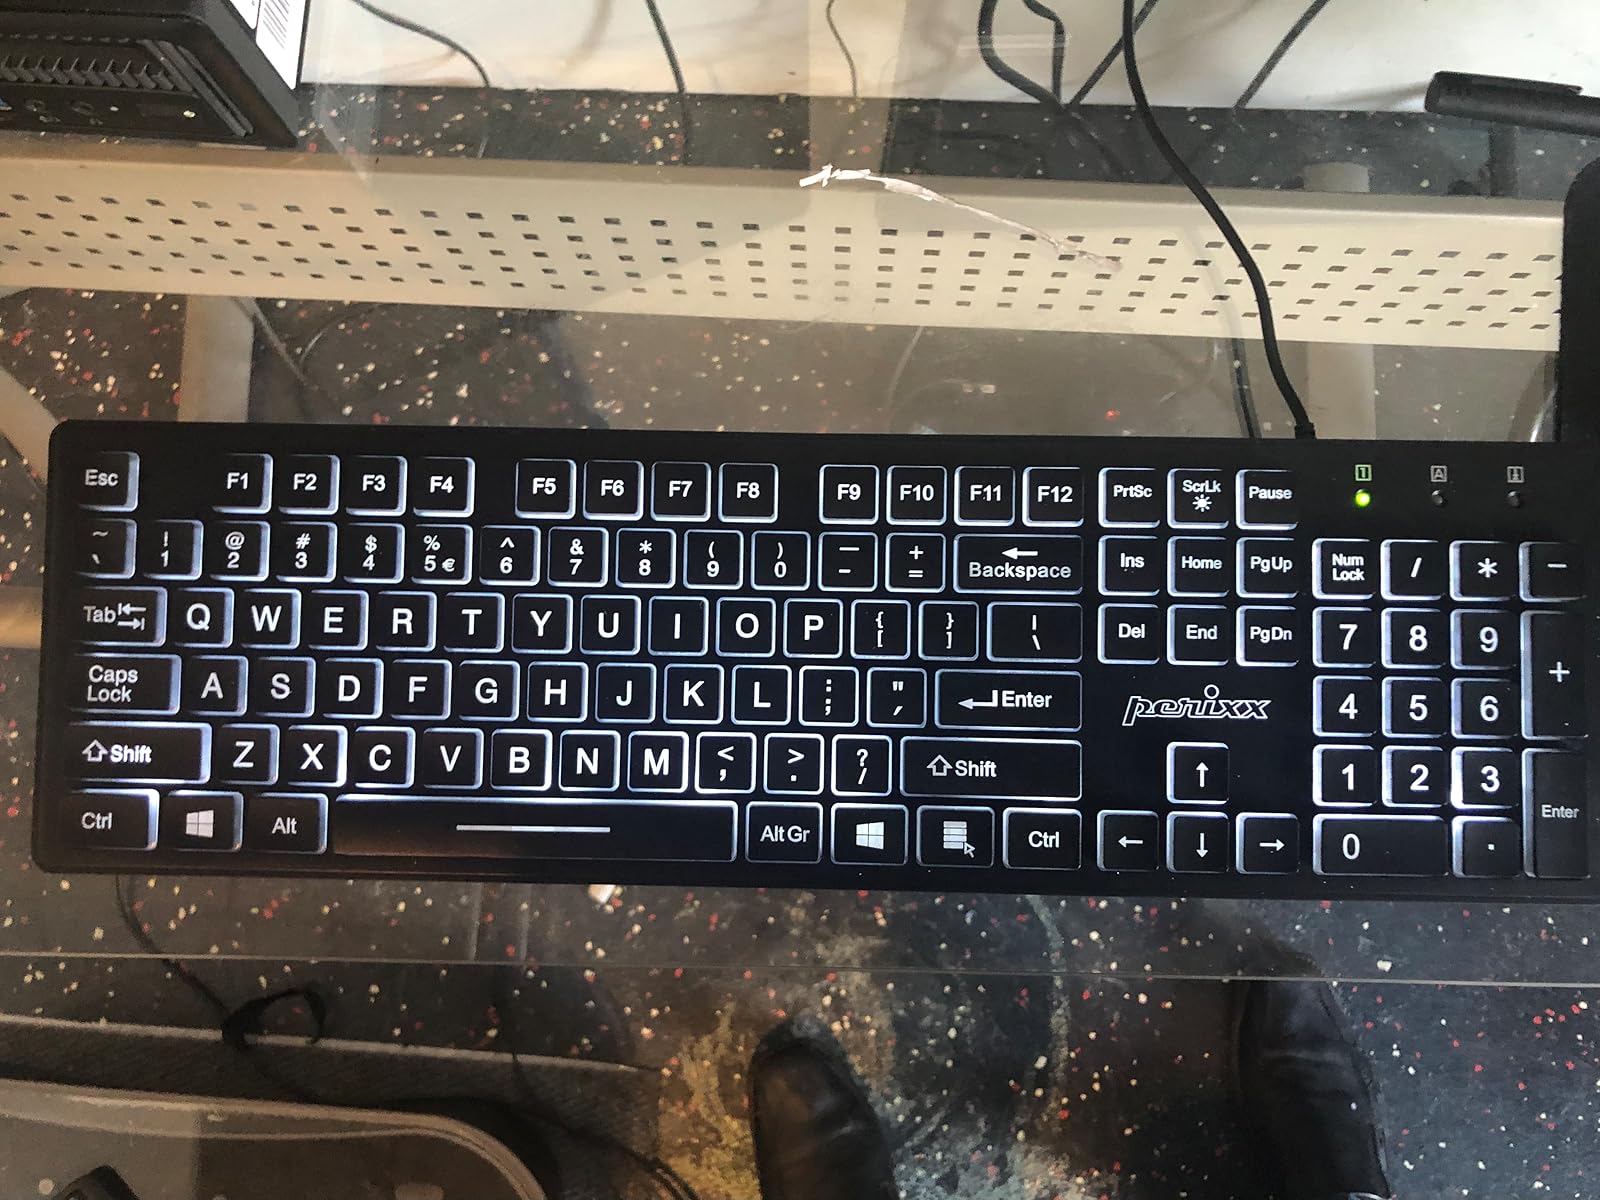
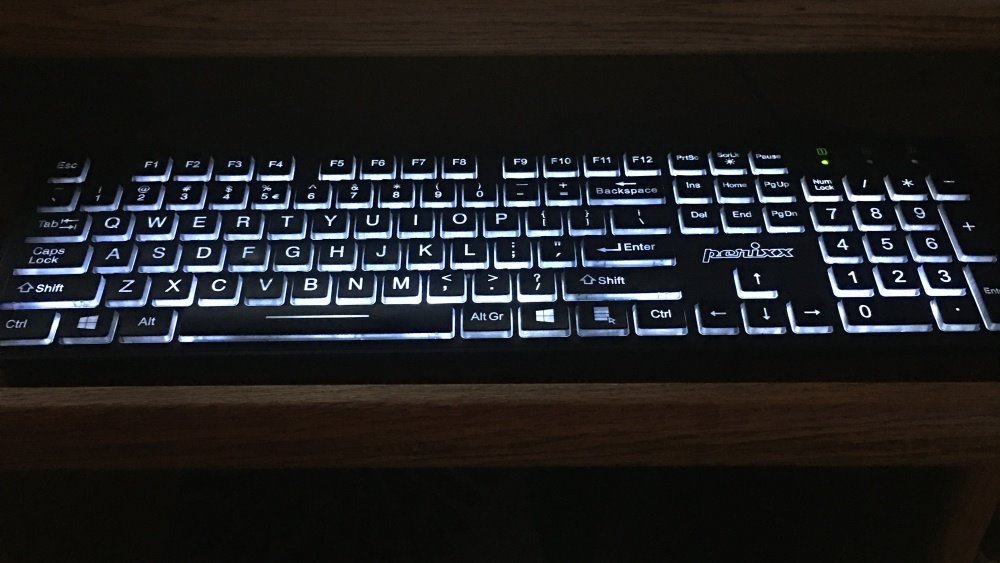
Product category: keyboard
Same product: yes